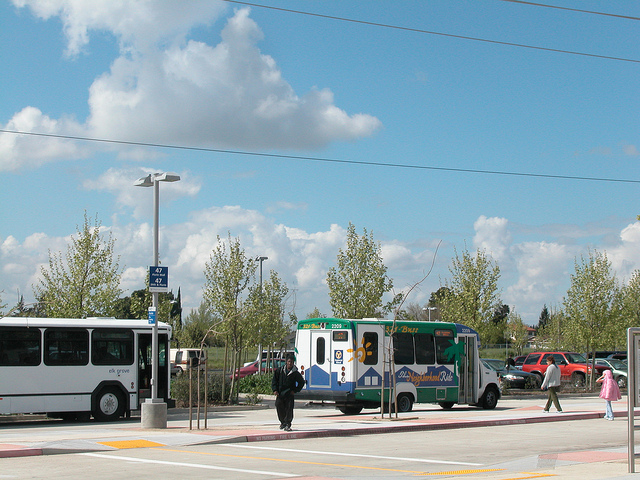
Two different buses at a bus stop as people walk across a street.

A few buses wait at a bus stop.

A few people wait for arriving buses at a bus depot